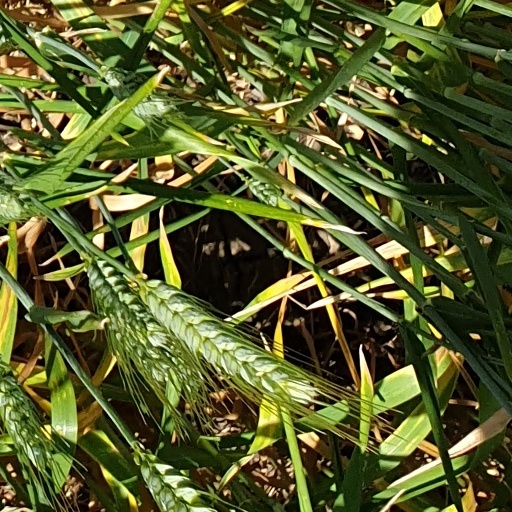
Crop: wheat